LONP1

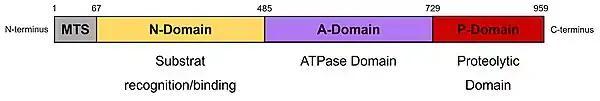
Monomeric domain structure of LONP1

Lon protease (LONP1) is a conserved serine peptidase identified from bacteria to eukaryotic cells. In mitochondrial matrix, a majority of damaged proteins is removed via proteolysis led by Lon protease, which is an essential mechanism for mitochondrial protein quality control. LONP1 is the major protease responsible for the recognition and removal of unfolded proteins in the mitochondrial matrix and thereby protects the cell from the accumulation of aggregated proteins in the mitochondrion. However LONP1 is unable to recognise or degrade model aggregated proteins.